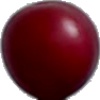
Label: Cherry Wax Red 1